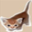
Label: cat